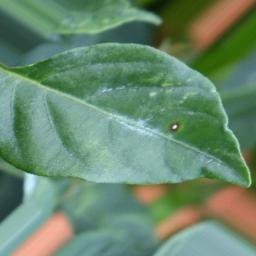
Label: cercospora